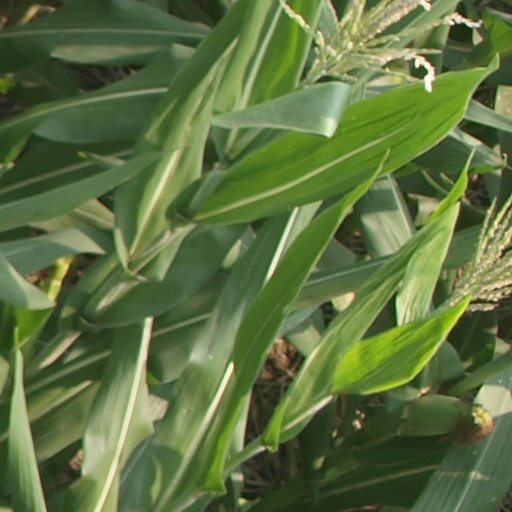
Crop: maize; corn